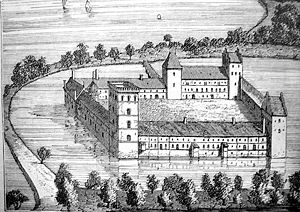
Aalholm
Aalholm i 1600-tallet
Aalholm i 1600-tallet
Aalholm eller Ålholm er en gammel sædegård, den ældste på Lolland, den nævnes første gang i 1329. Gården ligger i Nysted Landsogn, Guldborgsund Kommune. Hovedbygningen er opført i 1300-1581 og ombygget i bl.a. 1768 og ved Hans J. Holm og Gotfred Tvede i 1889.